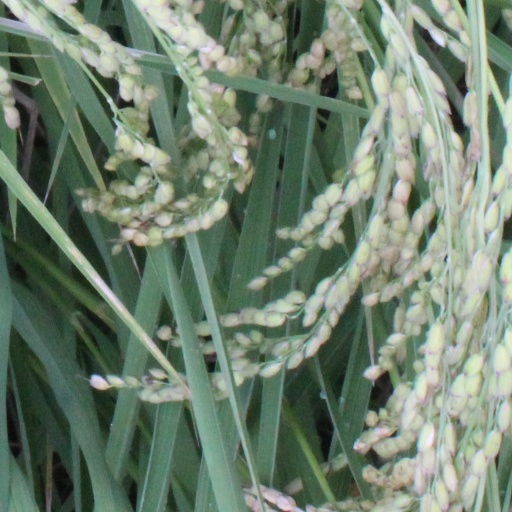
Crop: rice